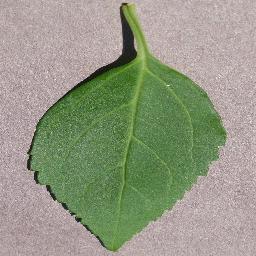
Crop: cherry
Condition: (including_sour)_healthy